Aileen Manning

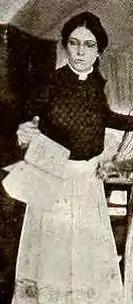
Manning in "Heart of Twenty" (1920)

Manning was in demand as a character actress in silent films. She was known for her roles in silent and early sound films, including "Uncle Tom's Cabin" (1927) and "Huckleberry Finn" (1931).